Licata

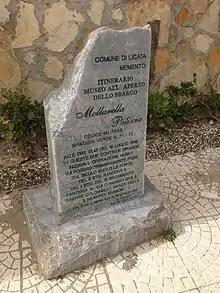
Italian memorial at Licata for the Allied invasion of Sicily during Operation Husky, July 10, 1943.

Licata has however maintained its artistic importance, and tourism has begun to flourish again in recent times. Nevertheless, the economy is heavily reliant on the fishing industry.